Natalie Simon

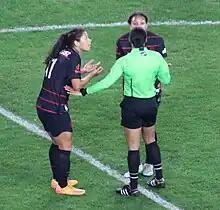
Simon officiated the 2022 National Women's Soccer League championship match between Portland Thorns FC and Kansas City Current.

On May 8, 2021, Simon officiated the 2021 NWSL Challenge Cup Championship, her first assignment for a tournament's finals. On October 29, 2022, Simon officiated the 2022 NWSL championship match.